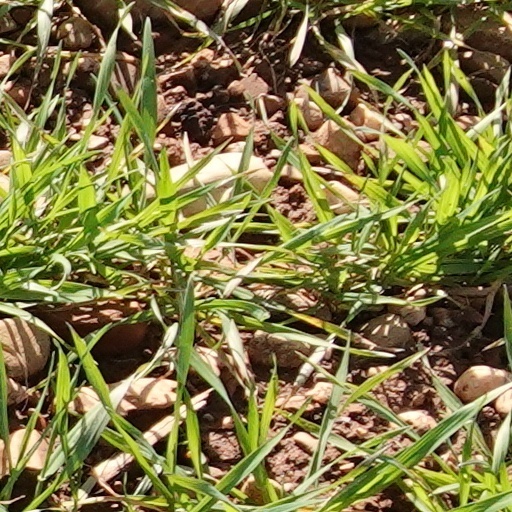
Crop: wheat